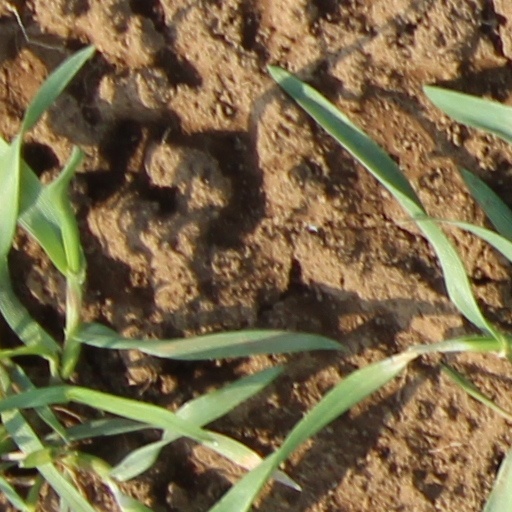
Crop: wheat